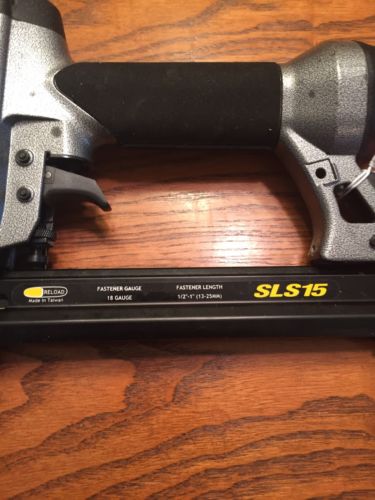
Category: stapler